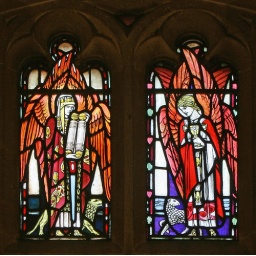
The west window in the chapel of Westminster College, Cambridge. The glass is by Douglas Strachan and dates from 1921.